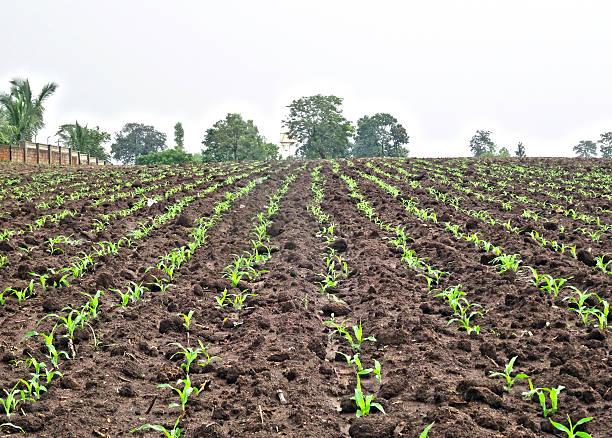
Miche midogo ya mimea mbali mbali imeanza kuota katika shamba kubwa lililo andaliwa vizuri, ikionesha hatua za awali za ukuaji wa mazao katika mchakato wa uzalishaji wa mbegu bora, kwa ajili ya kilimo cha kitaalamu.